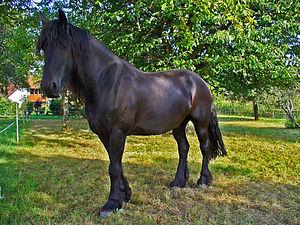
Un animal national est un animal choisi par une communauté comme son emblème en raison de sa représentativité, soit parce qu'il est caractéristique du territoire considéré, soit encore pour la Nouvelle Zélande le kiwi. Certains pays ont plusieurs animaux nationaux.